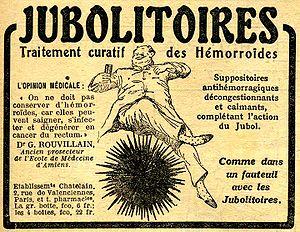
Publicité pour les Jubolitoires, suppositoires anti-hémorroïdaires
La pathologie hémorroïdaire, ou la maladie hémorroïdaire, désigne la pathologie du canal anal en rapport avec les plexus rectaux. Ces plexus veineux sont des anastomoses entre les veines rectales situées dans la paroi du canal anal. Ce type de pathologie est en rapport avec des anomalies mécaniques et vasculaires. Elles peuvent s'exprimer par une douleur, un saignement ou une gêne locale. Plusieurs traitements, médicaux, instrumentaux ou chirurgicaux sont disponibles.
La rue de Valenciennes est une voie du 10ᵉ arrondissement de Paris, en France.